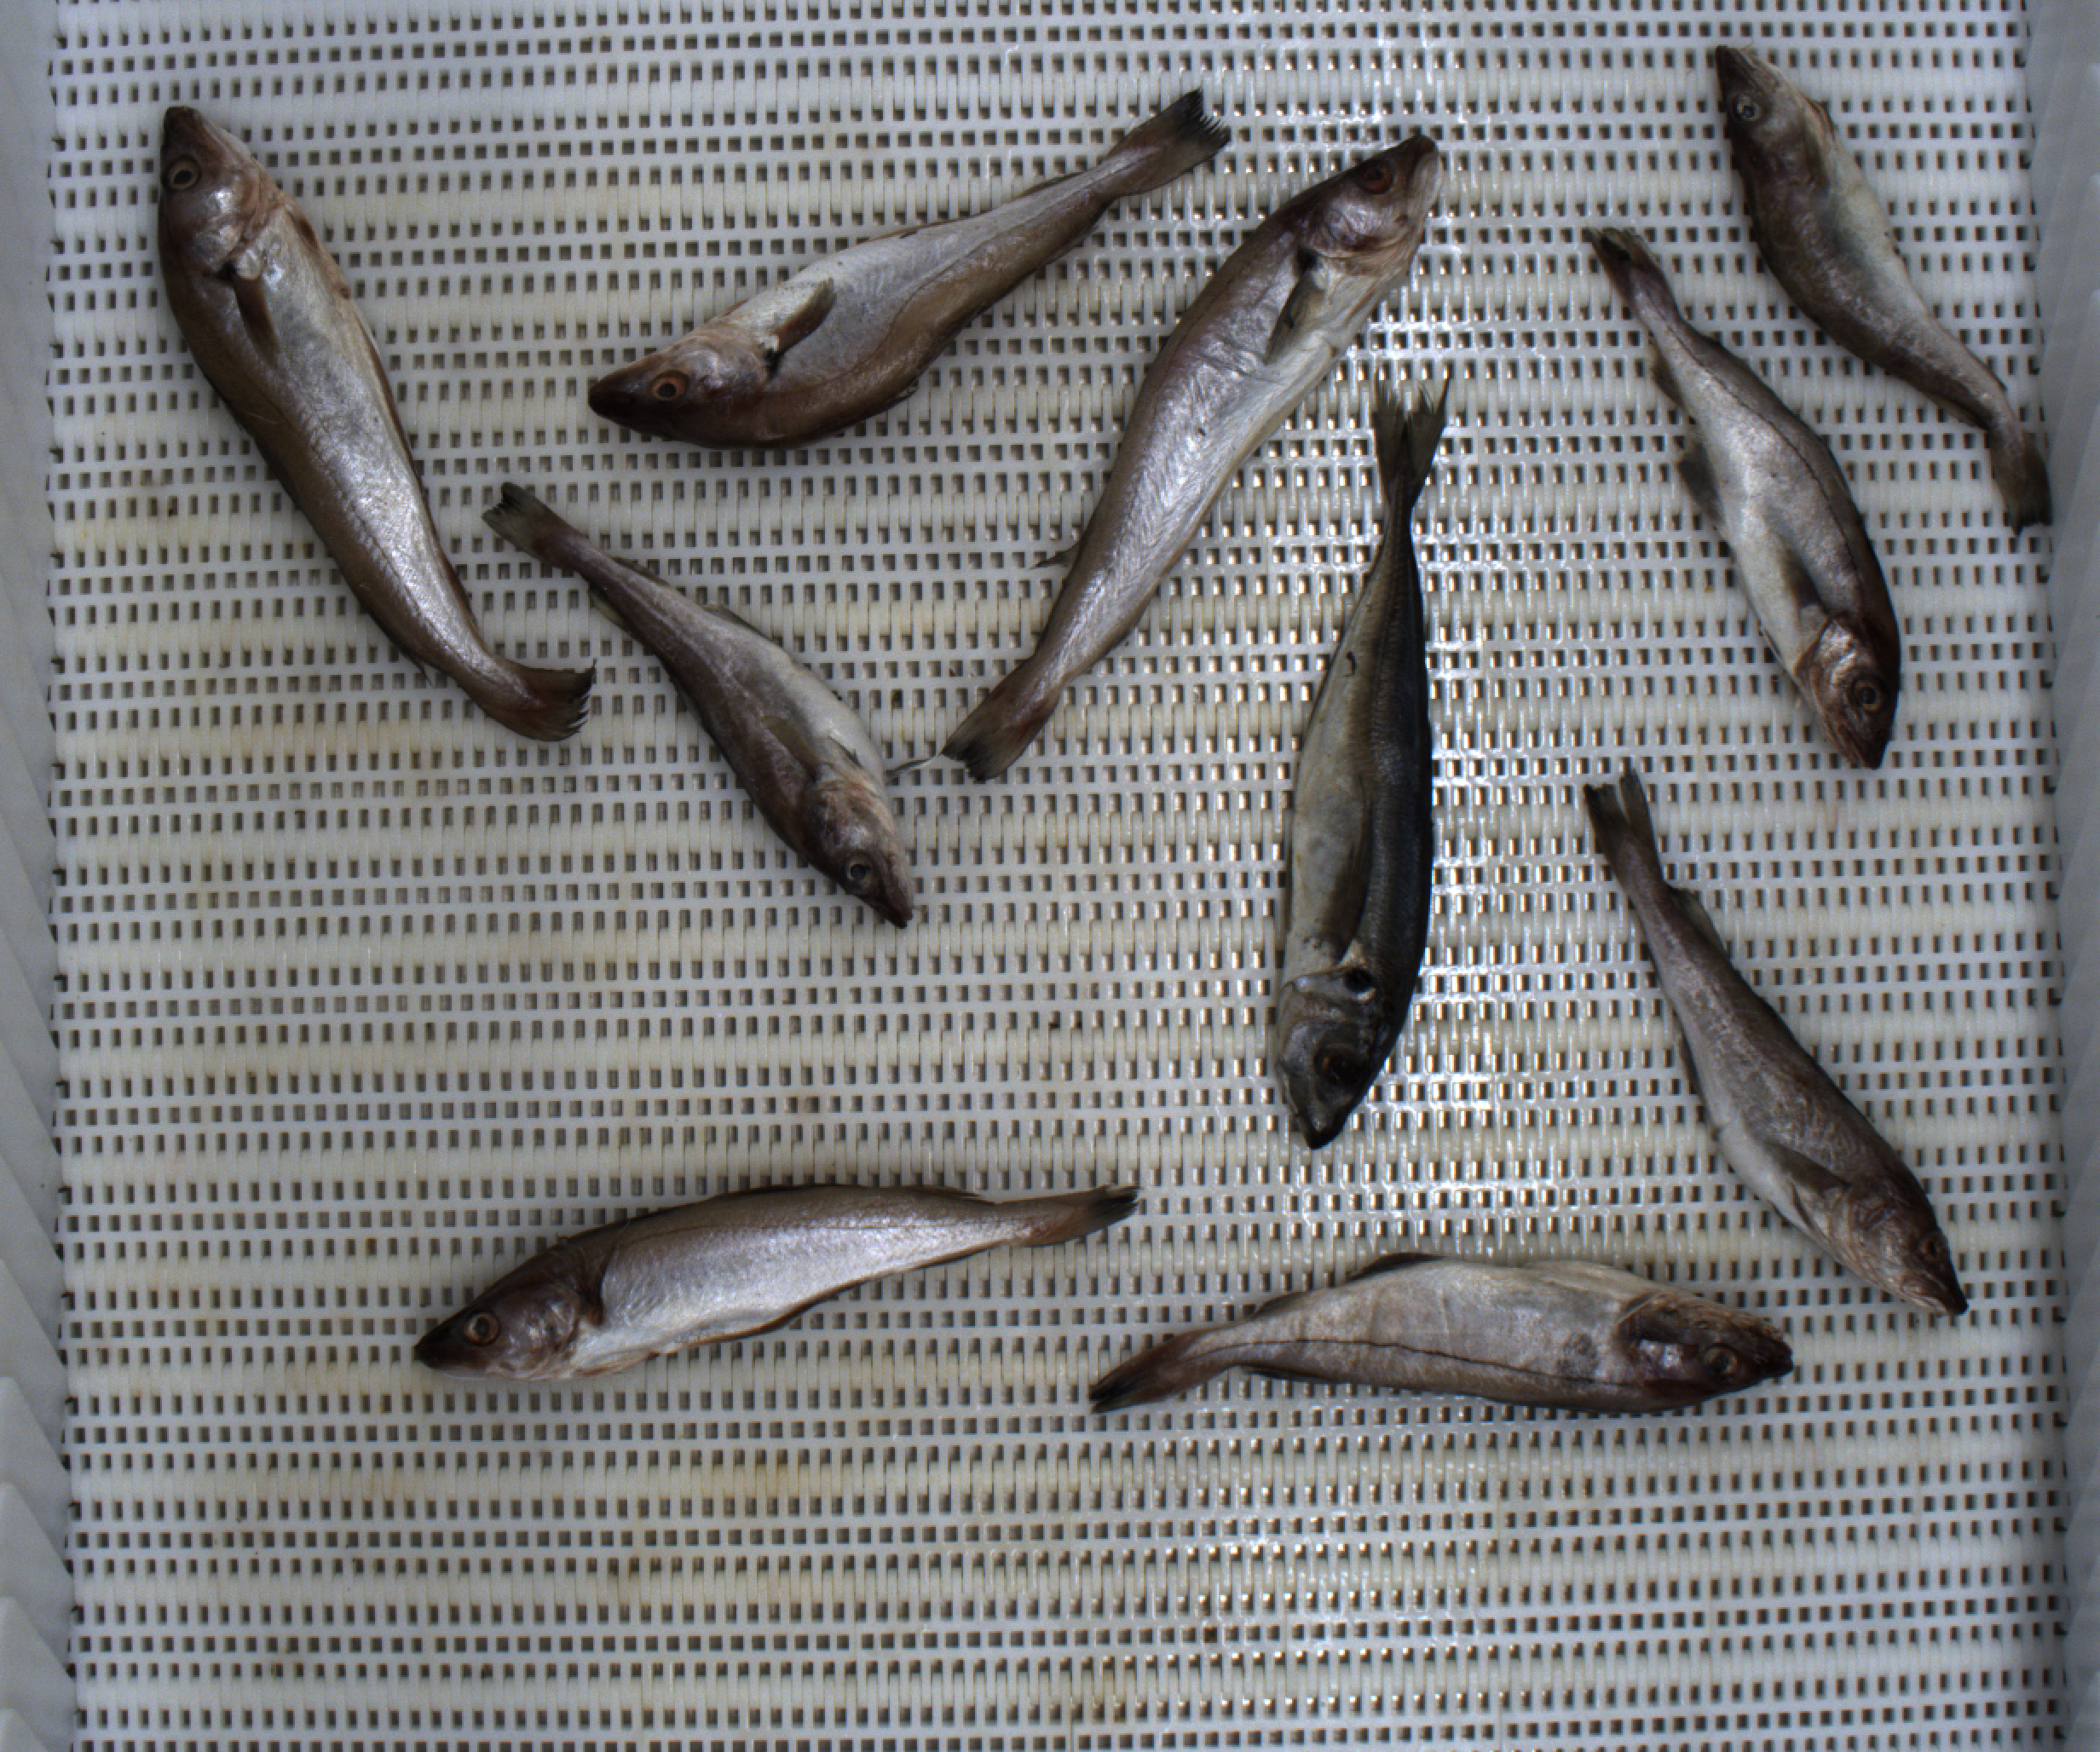
Total fish: 10
Cod: 3
Haddock: 2
Whiting: 4
Hake: 0
Horse mackerel: 1
Saithe: 0
Other: 0